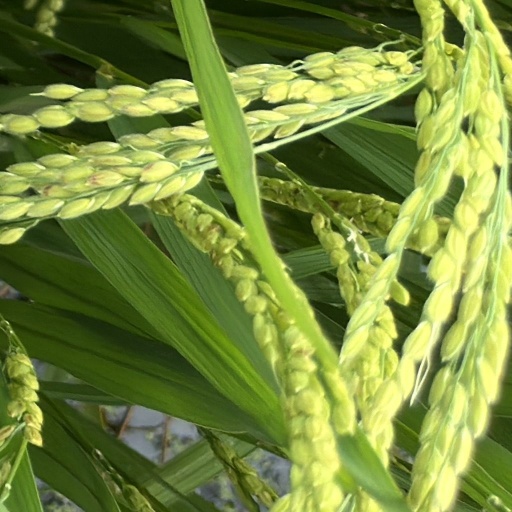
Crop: rice